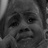
Emotion: sad